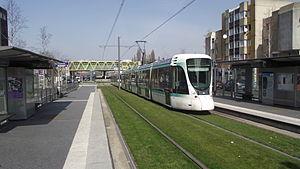
La ligne 1 du tramway d'Île-de-France, plus simplement nommée T1, est une ligne du tramway d'Île-de-France exploitée par la Régie autonome des transports parisiens qui est mise en service en 1992 entre Bobigny et Saint-Denis, marquant le grand retour de ce mode de transport dans la région Île-de-France après trente-cinq ans d'absence.